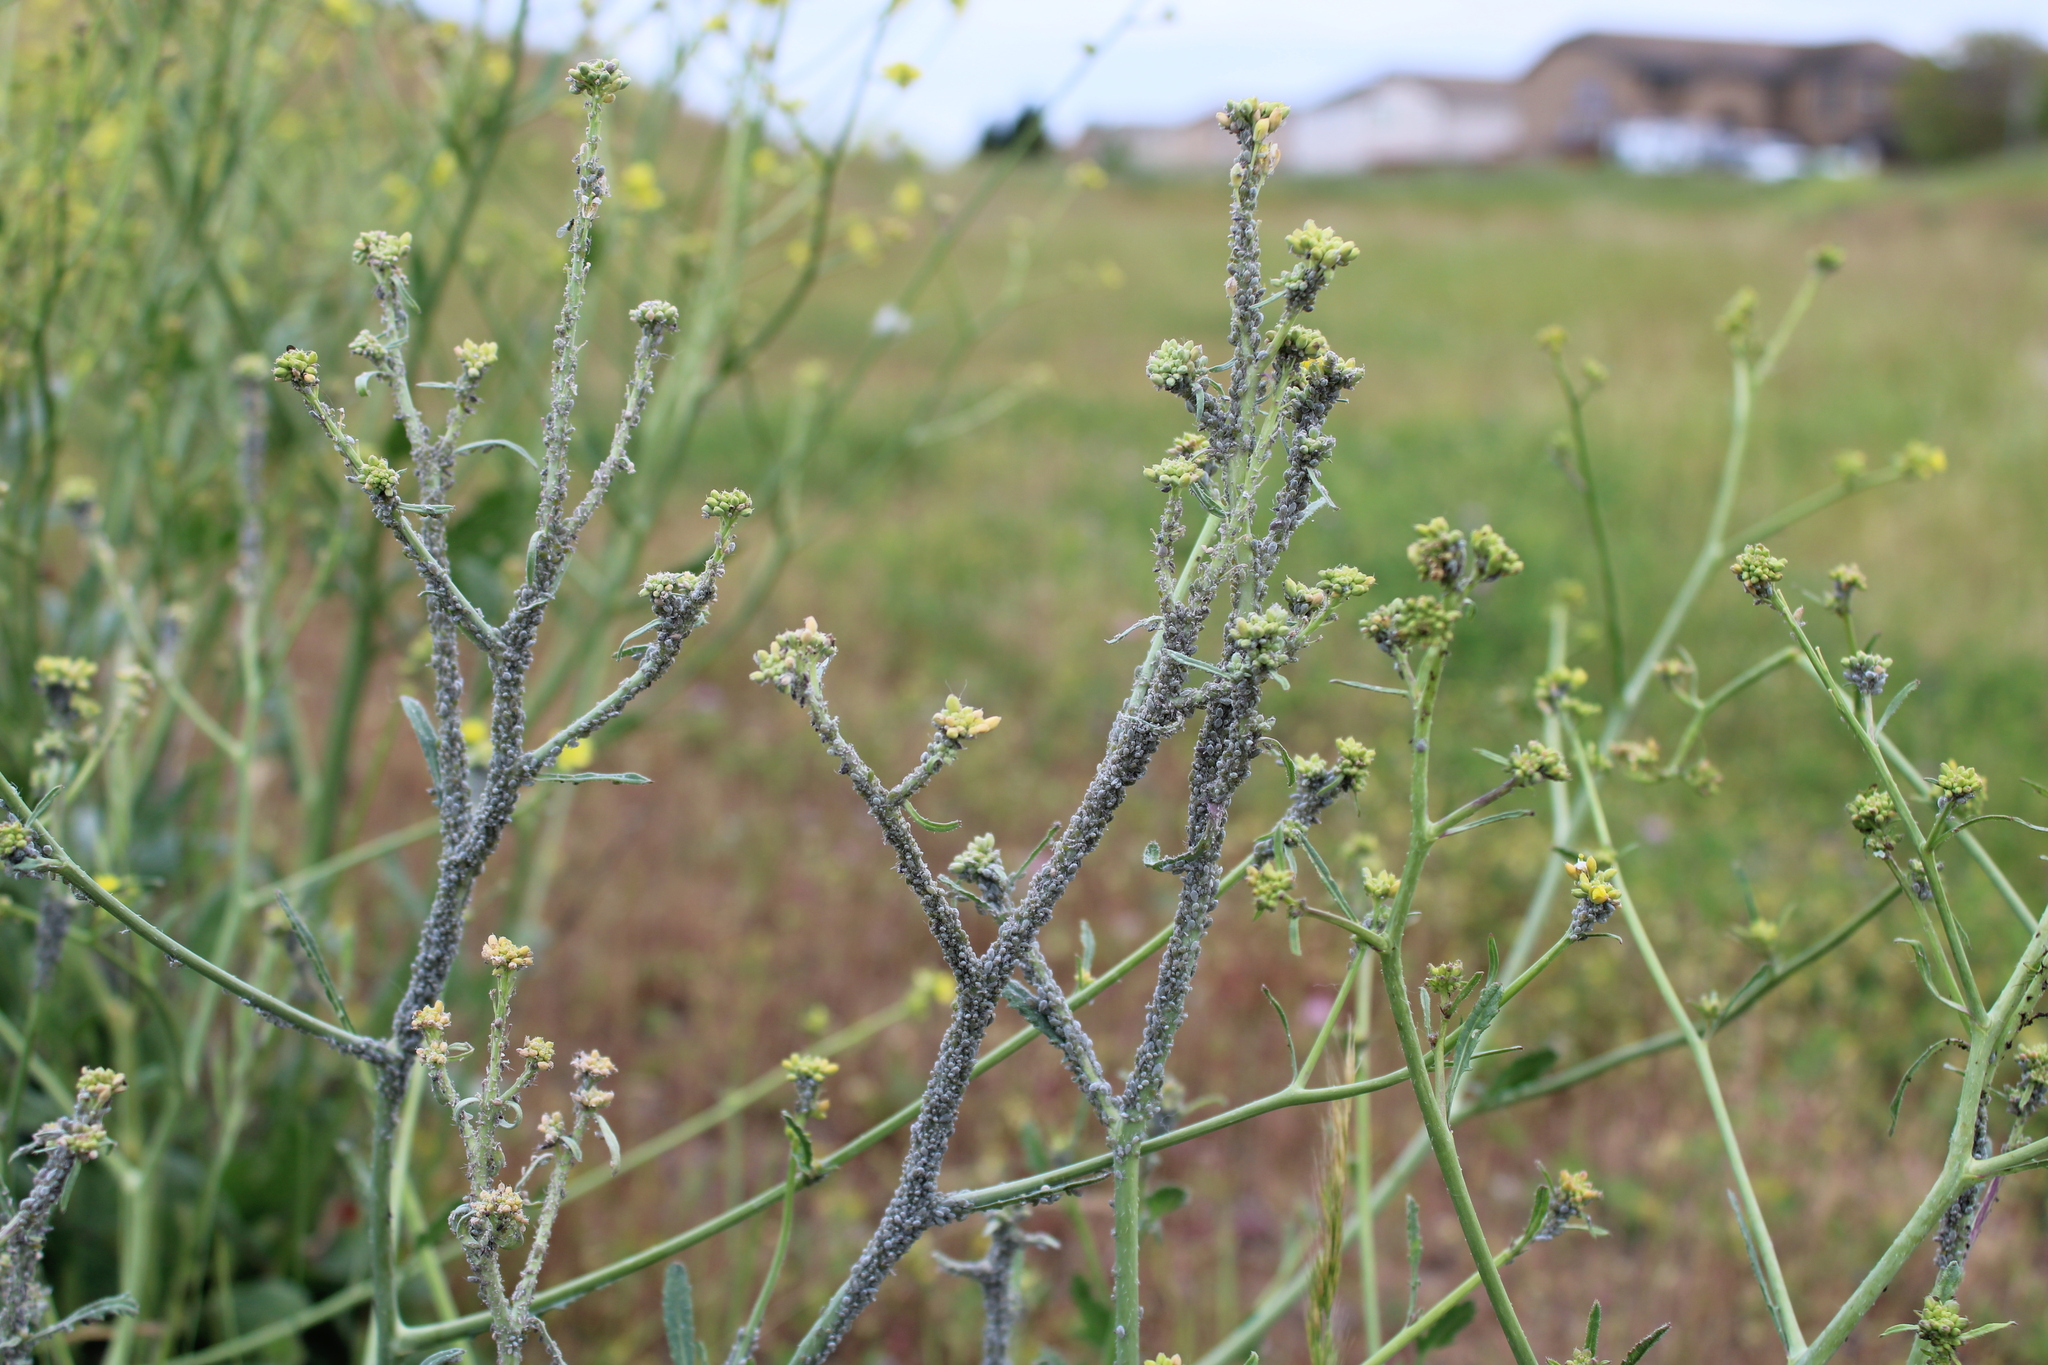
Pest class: cabbage_aphid